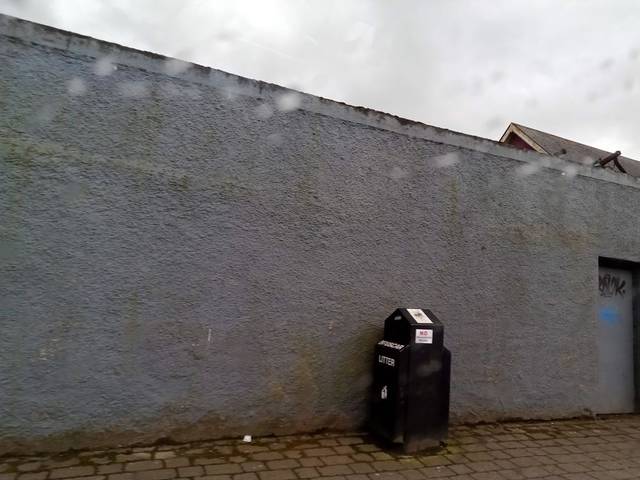
Region: Ireland
Coordinates: 51.746, -8.734